Sunrise Mill

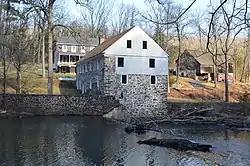
Sunrise Mill.

The Sunrise Mill is an historic grist mill complex that is located near Schwenksville in Upper Frederick Township, Montgomery County, Pennsylvania in the United States.